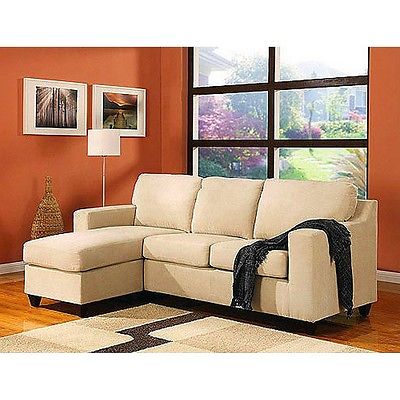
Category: sofa